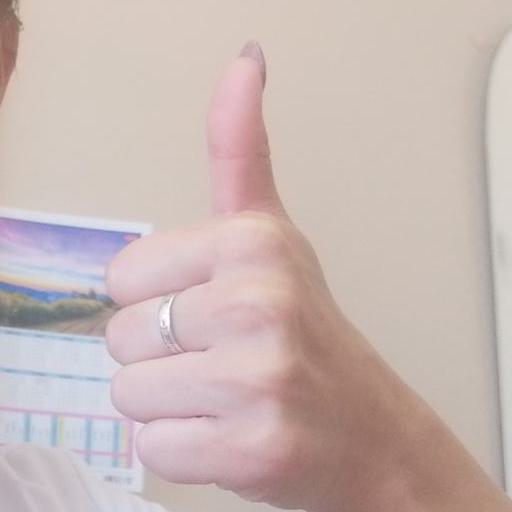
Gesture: like